Number One with a Bullet (film)

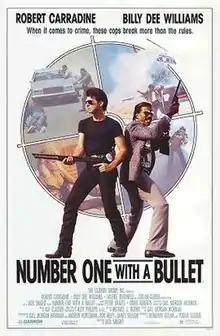
Theatrical release poster

Number One with a Bullet is a 1987 American action comedy film directed by Jack Smight and starring Robert Carradine, Billy Dee Williams, Valerie Bertinelli, Peter Graves, Doris Roberts, Bobby Di Cicco, Ray Girardin, Barry Sattels, Mykelti Williamson, Alex Rebar and Jon Gries.